Cotton mill

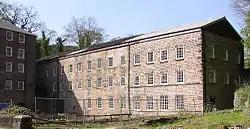
Richard Arkwright's first 1771 Cromford Mill in Derbyshire, with three of its original five storeys remaining

Richard Arkwright obtained a patent for his water frame spinning machinery in 1769. Although its technology was similar to that of Lewis Paul, John Wyatt, James Hargreaves and Thomas Highs, Arkwright's powers of organisation, business acumen and ambition established the cotton mill as a successful business model and revolutionary example of the factory system. Arkwright's first mill – powered by horses in Nottingham in 1768 – was similar to Paul and Wyatt's first Birmingham mill although by 1772 it had expanded to four storeys and employed 300 workers. In 1771, while the Nottingham mill was at an experimental stage, Arkwright and his partners started work on Cromford Mill in Derbyshire, which "was to prove a major turning point in the history of the factory system". It resembled the Paul-Wyatt water-powered mill at Northampton in many respects, but was built on a different scale, influenced by John Lombe's Old Silk Mill in Derby and Matthew Boulton's Soho Manufactory in Birmingham. Constructed as a five-storey masonry box; high, long and narrow, with ranges of windows along each side and large relatively unbroken internal spaces, it provided the basic architectural prototype that was followed by cotton mills and English industrial architecture through to the end of the 19th century.